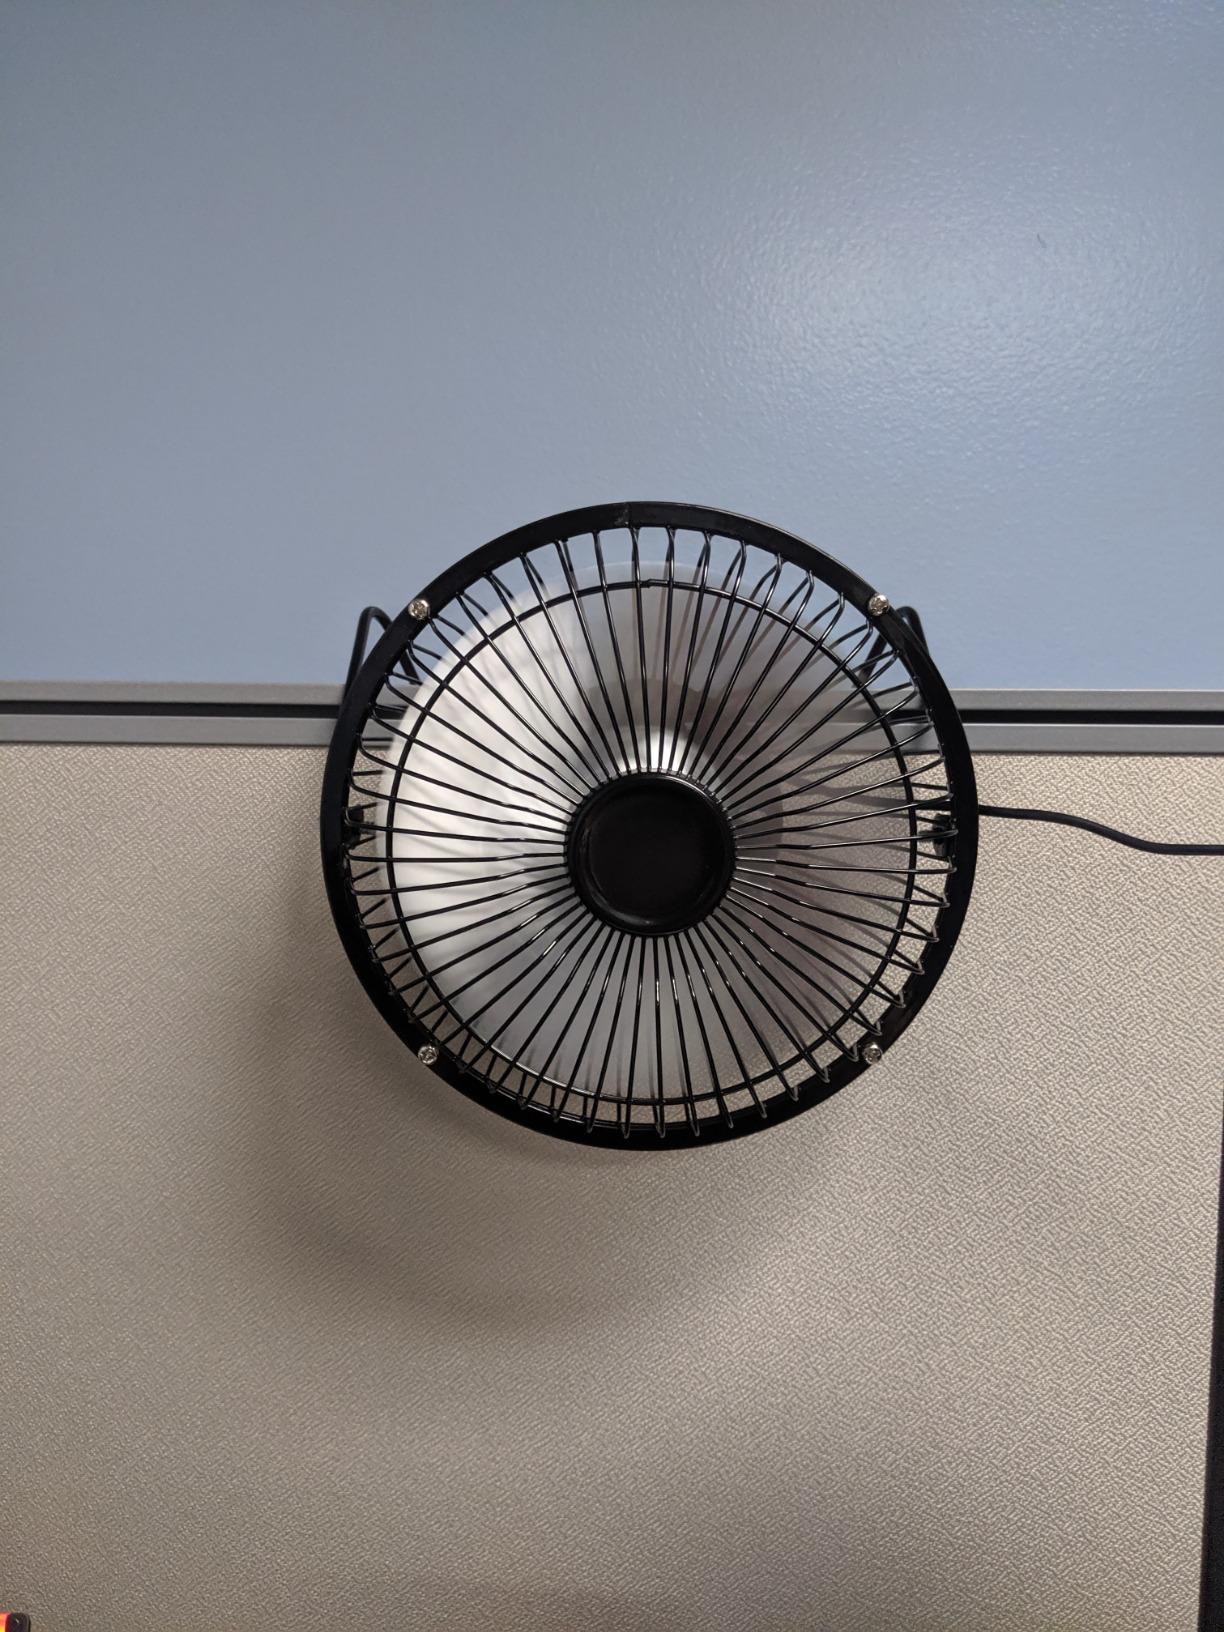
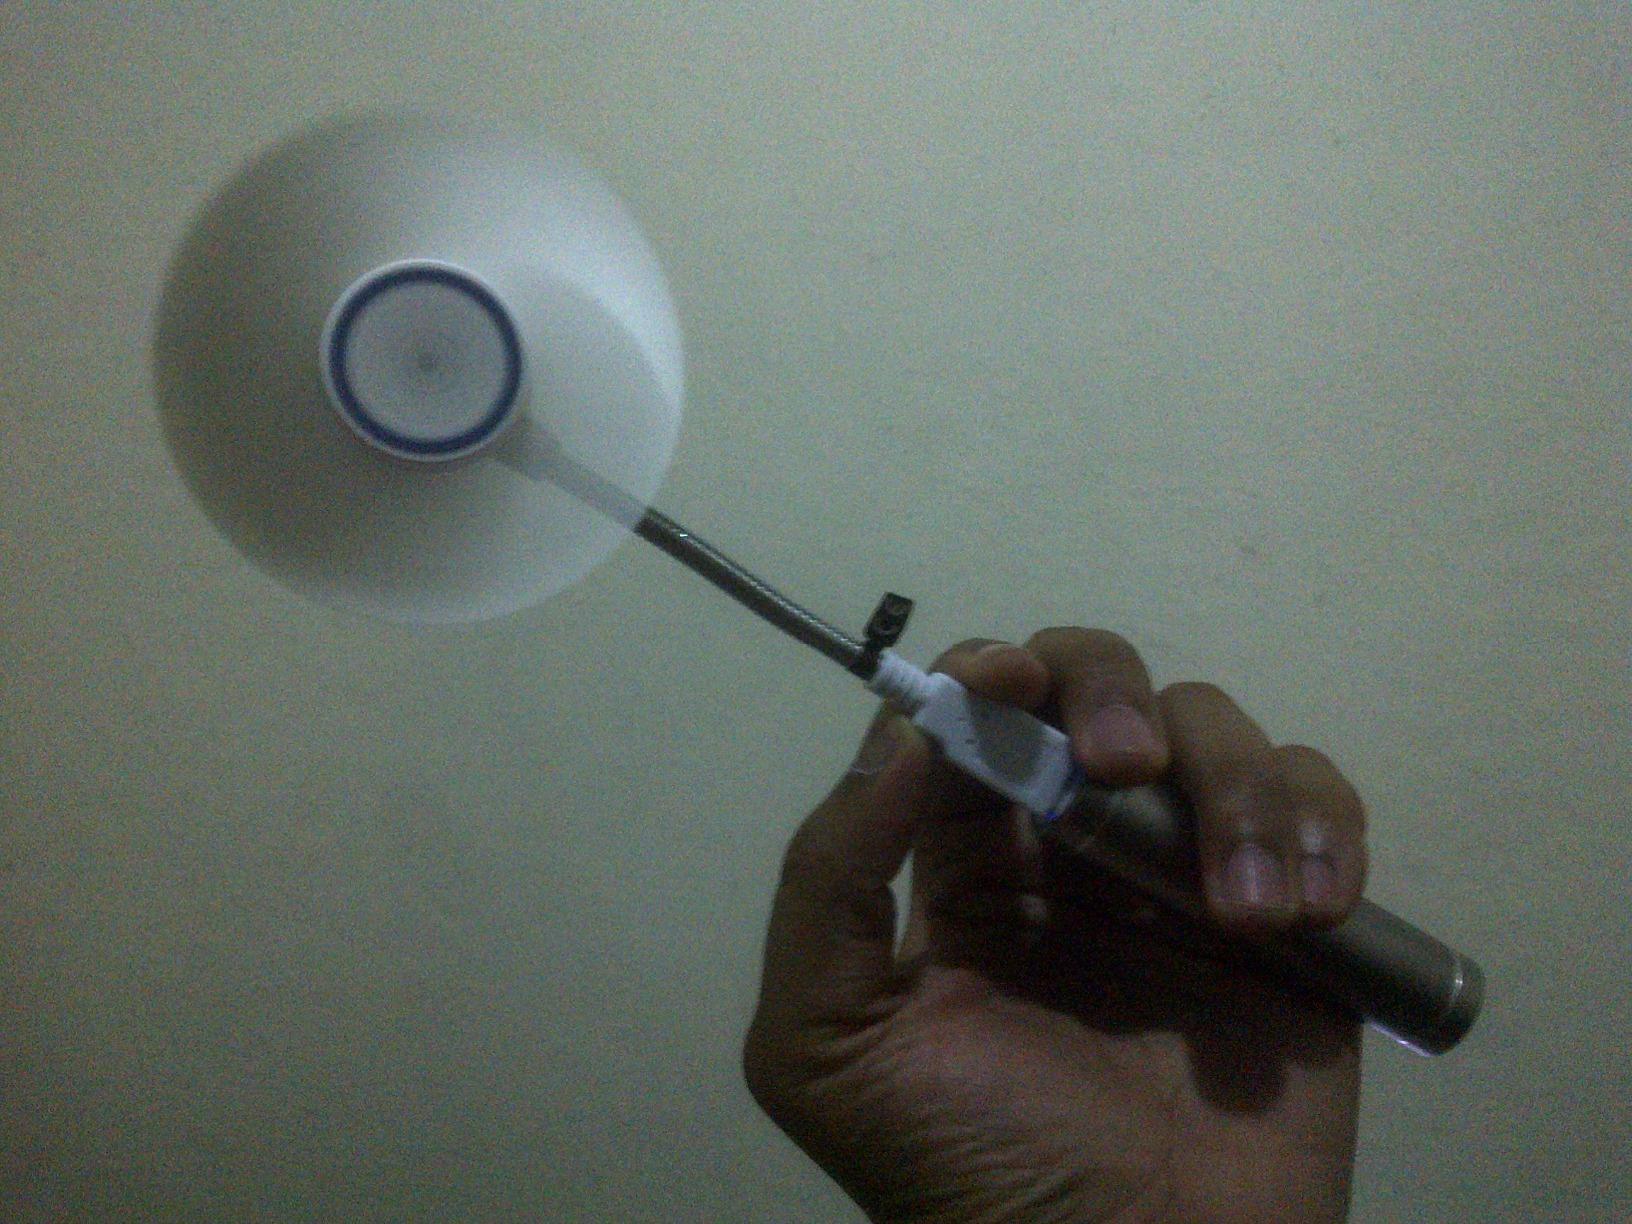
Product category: fan
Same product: no